Tal Brody

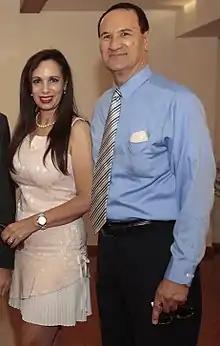
Tal Brody with his wife Tirtza in 2015

After Brody returned to Israel in 1970, he married a 20-year-old Israeli woman, Ronit Born, in a wedding that Defense Minister Moshe Dayan attended as his guest of honor. The two were married for 14 years. Brody and his second wife Tirtza, whom he married in the early 1980s, live in Netanya in Israel. He has three children (two from his first marriage (Ron and Kareen), and a daughter Linor from his second wife's first marriage), and five grandchildren.